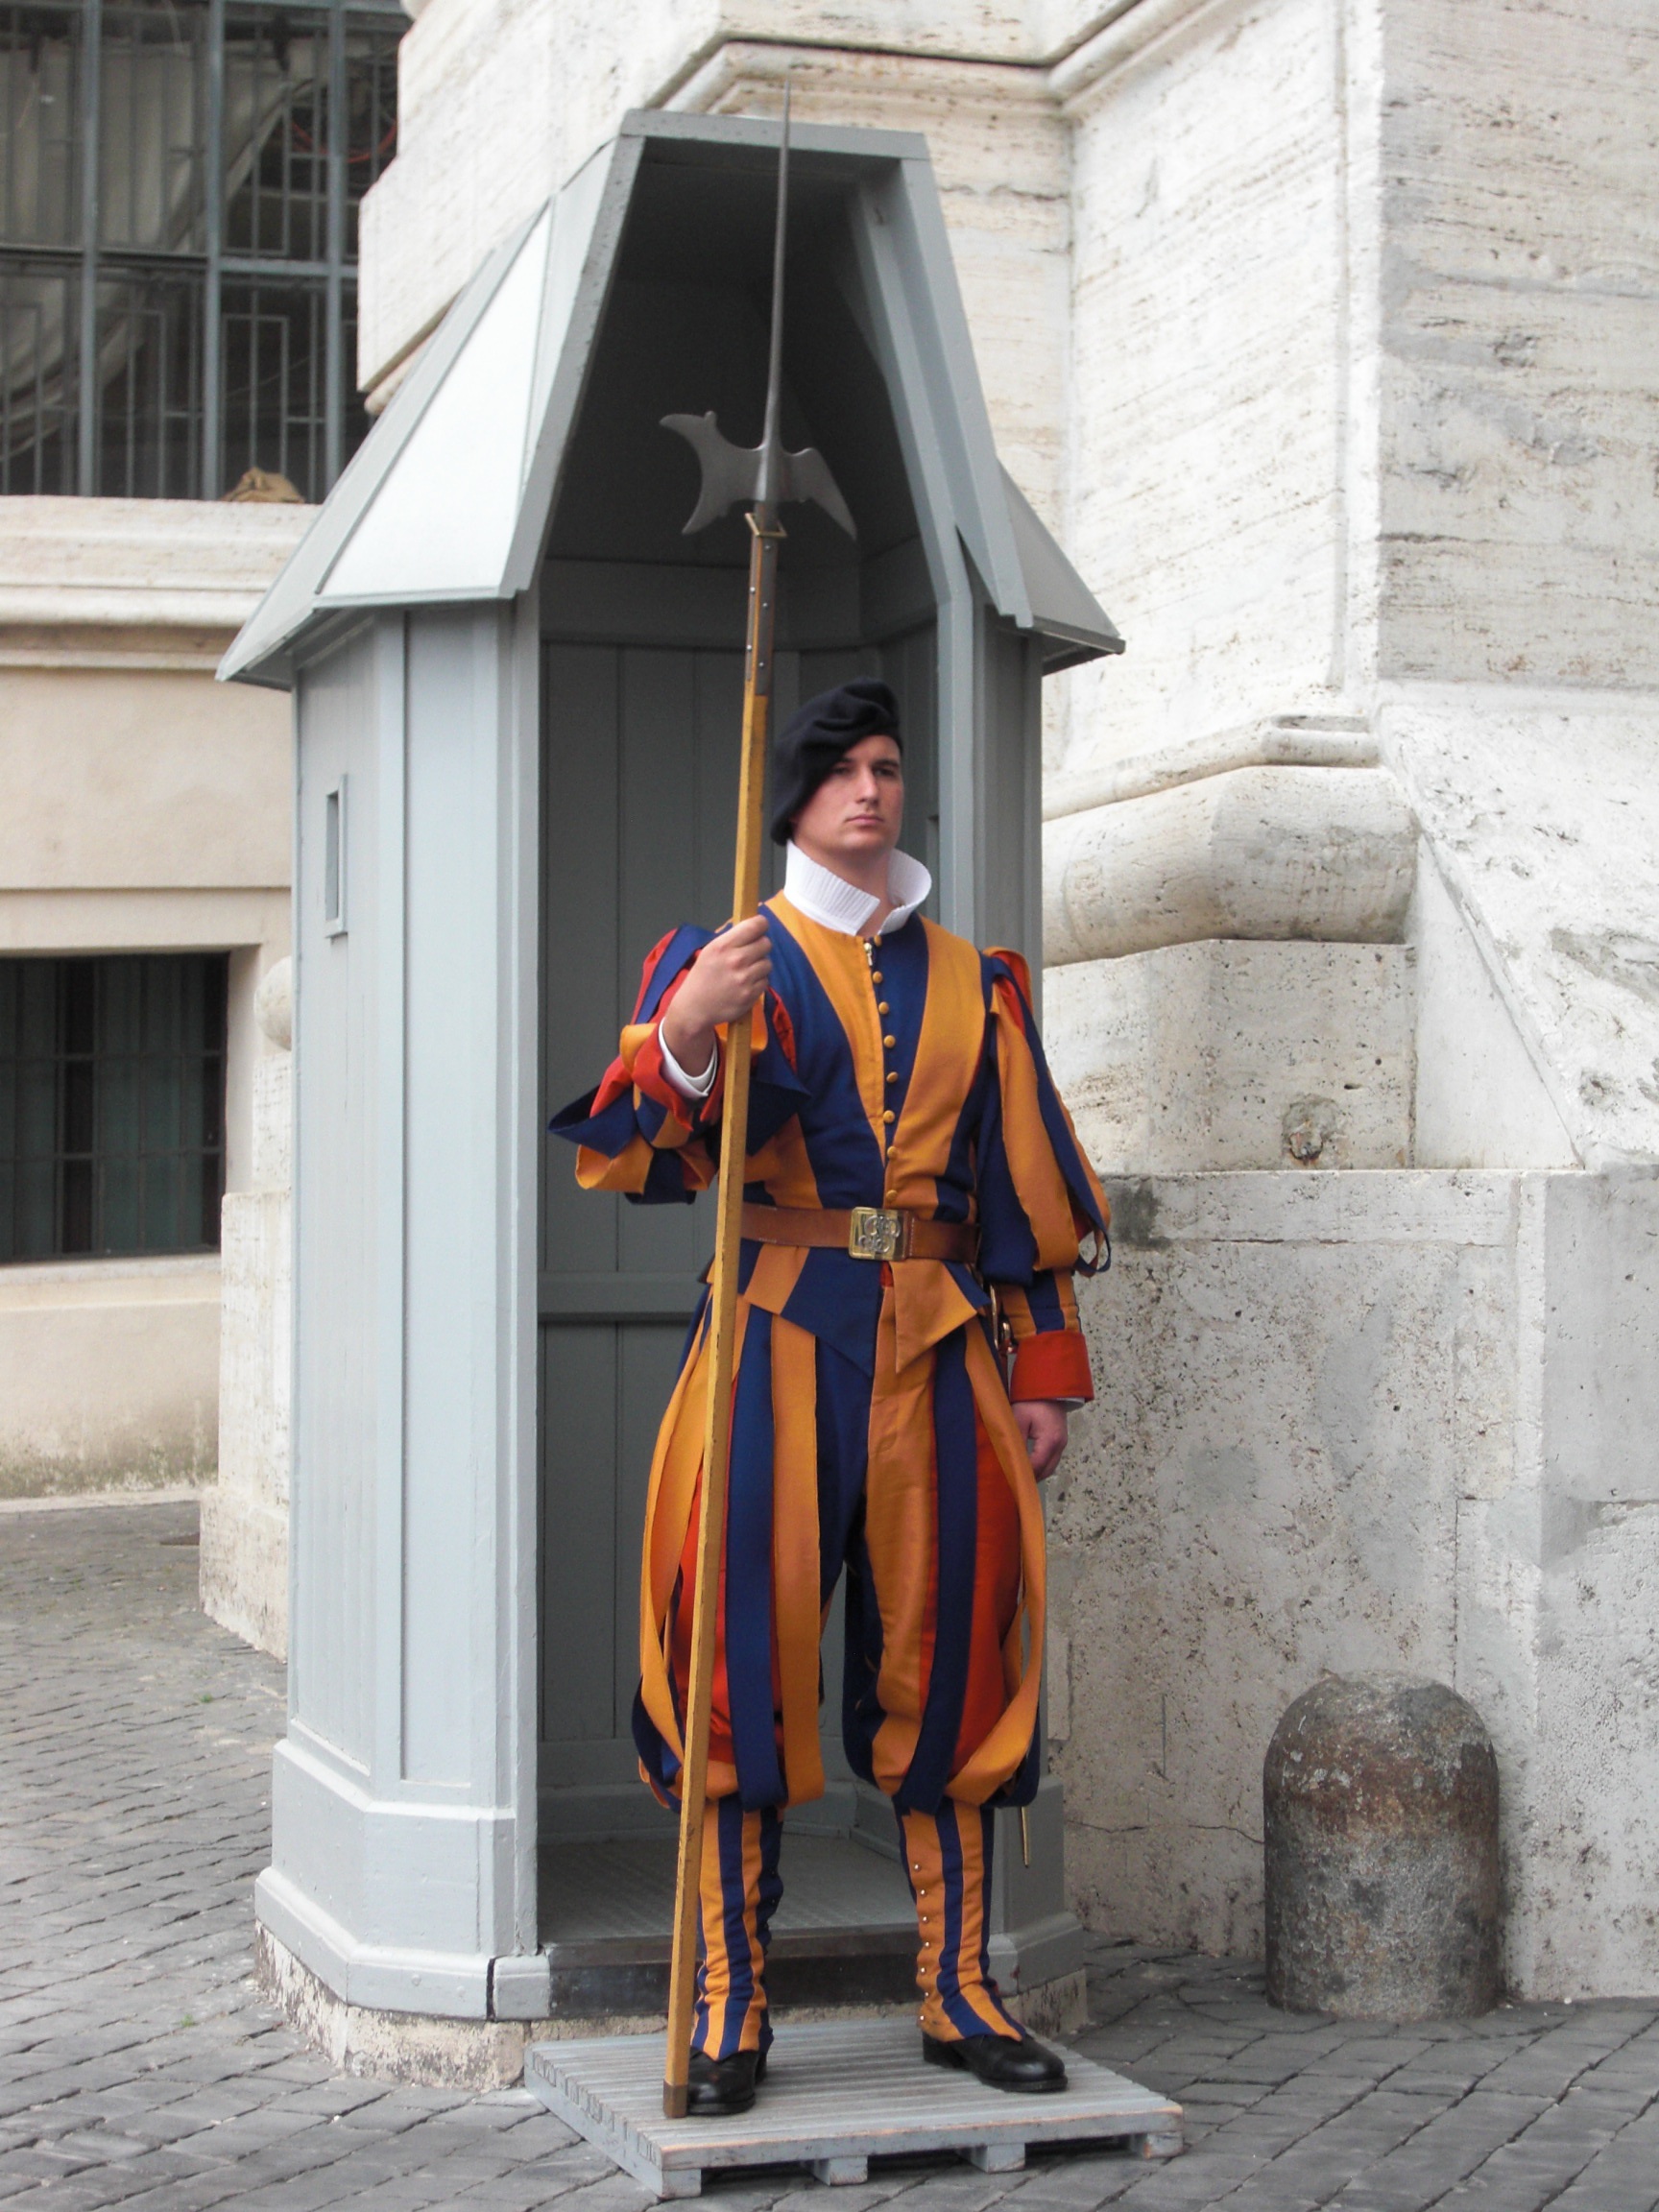
italy, clothing, vatican, catholic, rome, pope, guard, middle ages, st peter's basilica, catholicism, swiss guard, st peter's square, halberd